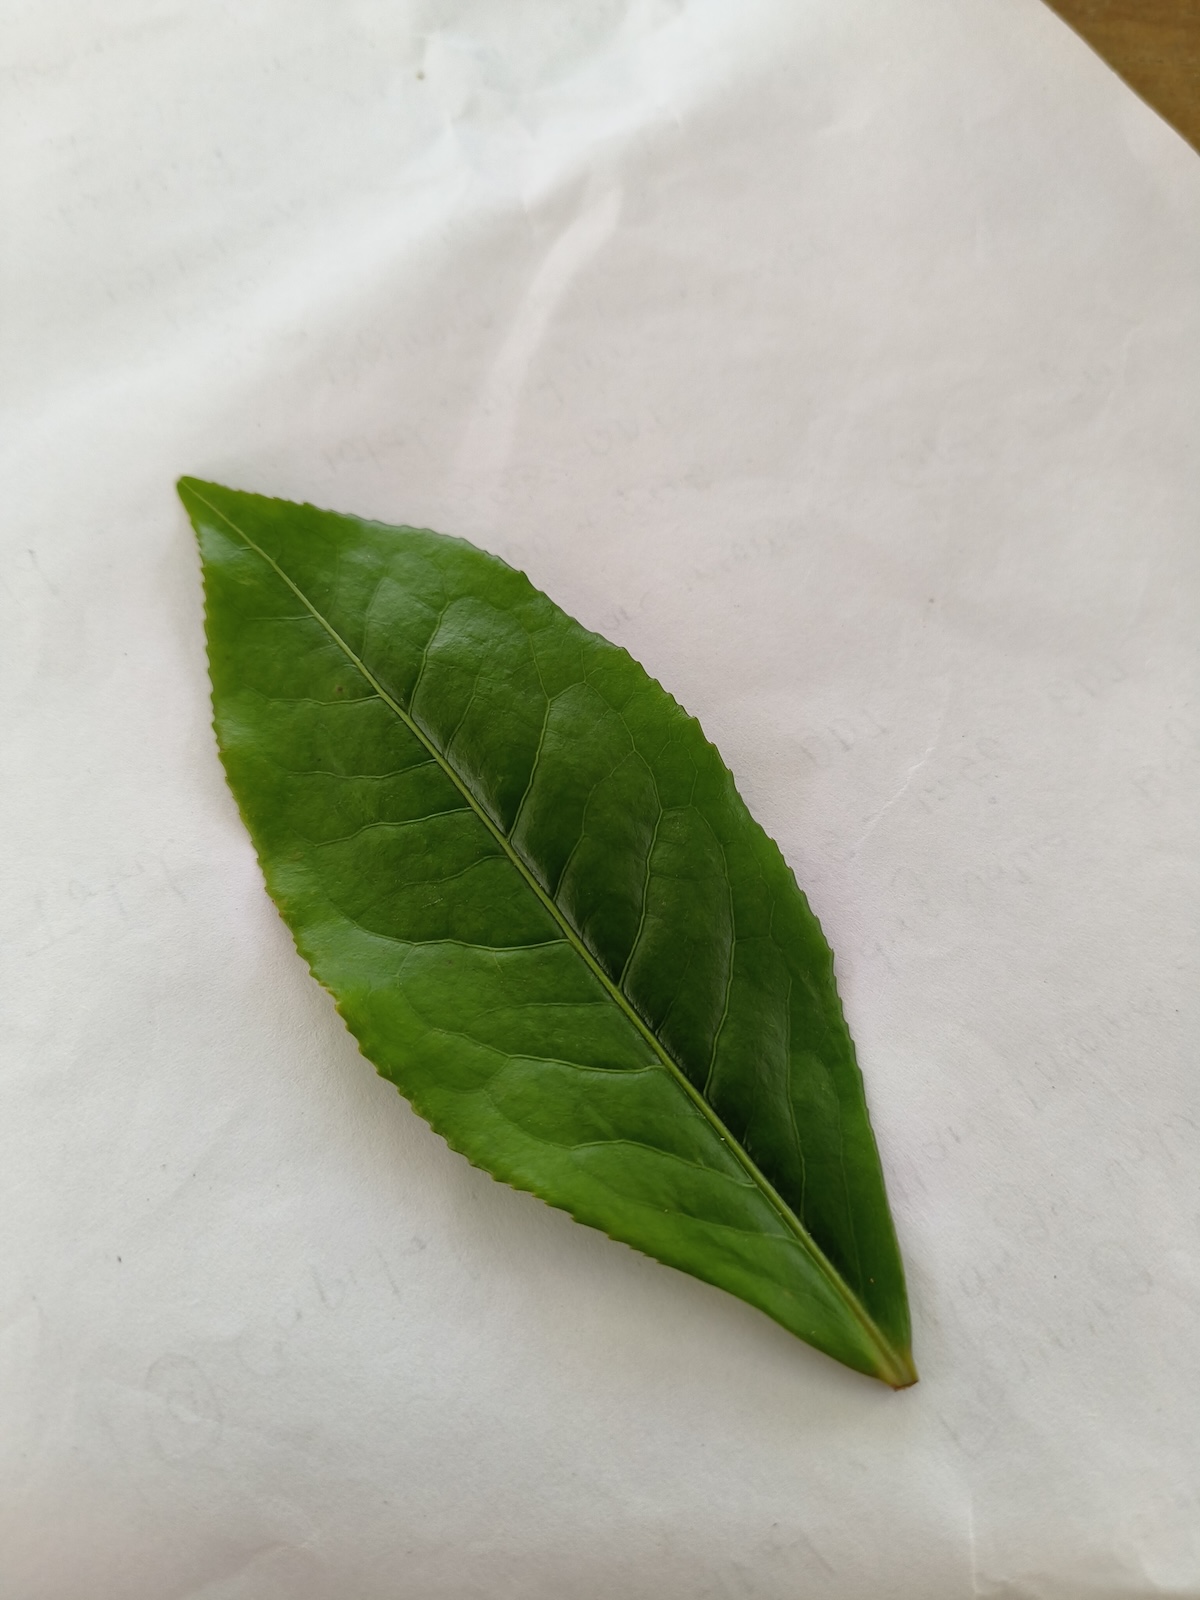
Label: Healthy leaf